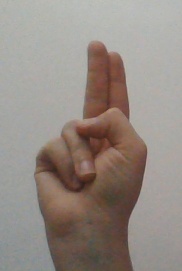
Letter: taa